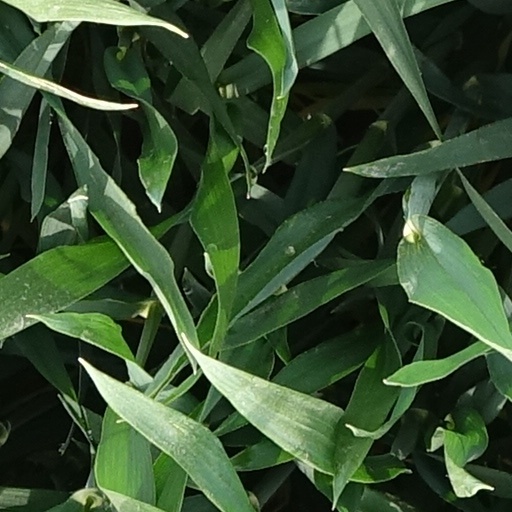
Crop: wheat